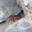
Label: cra